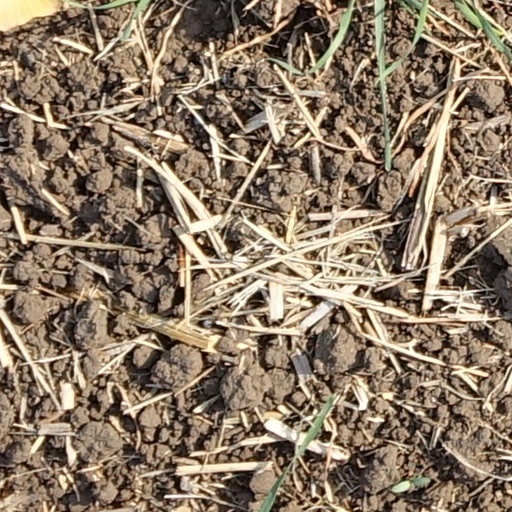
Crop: wheat